Piedmont Park

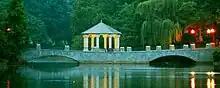
Bridge over Lake Clara Meer

Atlanta was a rapidly growing city in the years before Piedmont Park. From 1860 to 1890, the population jumped from 9,554 to 65,533 residents. Those years saw the opening of many education institutions such as Morehouse College (1867), Clark College (1869), Spelman College (1881), Morris Brown College (1882), Georgia School of Technology (now known as the Georgia Institute of Technology) (1885), and Agnes Scott College (1890). John B. Gordon, a distinguished Confederate general, was Governor of Georgia.